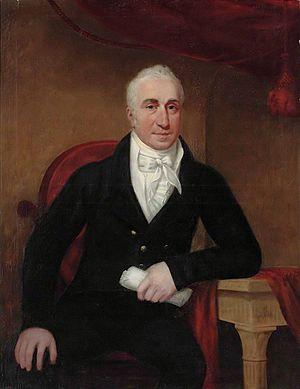
Sir Manasseh Masseh Lopes, 1ᵉʳ baronnet, de Maristow, dans la paroisse de Tamerton Foliot, Devon, est un député britannique et marchand.